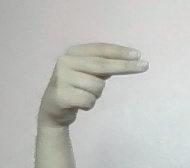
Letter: ain